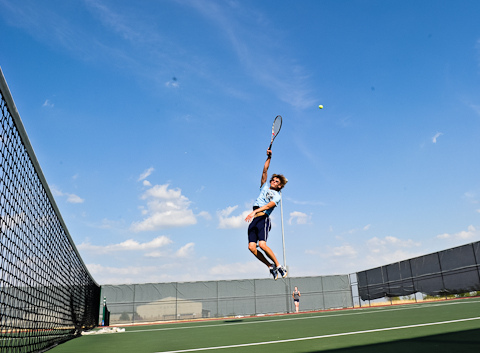
một người đàn ông đang nhảy lên trên không ở trên sân tennis